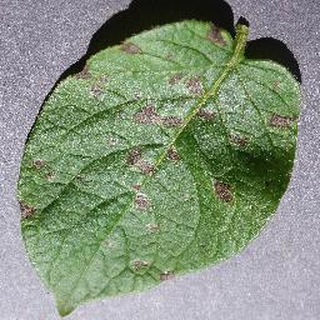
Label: potato_early_blight